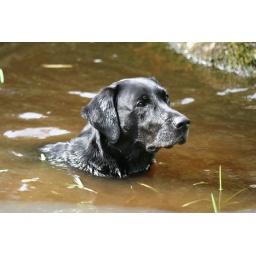
dog sitting in water